Leander Monks

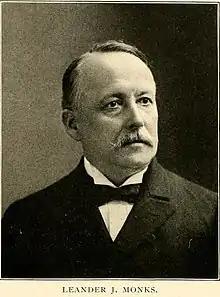
Indiana Supreme Court Justice Leander J. Monks.

Leander John Monks (July 10, 1843 – April 19, 1919) was a justice of the Indiana Supreme Court from January 7, 1895 to January 7, 1913.